Spinal stenosis

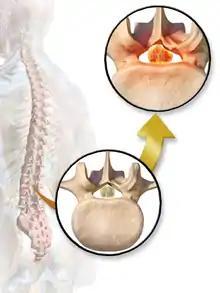
Drawing showing spinal stenosis with spinal cord compression

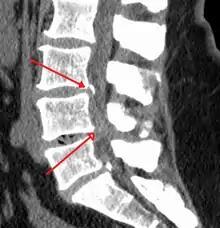
Moderate to severe spinal stenosis at the levels of L3/4 and L4/5

The diagnosis of spinal stenosis involves a complete evaluation of the spine. The process usually begins with a medical history and physical examination. X-ray and MRI scans are typically used to determine the extent and location of the nerve compression.